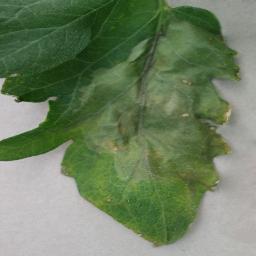
Label: Tomato___Late_blight